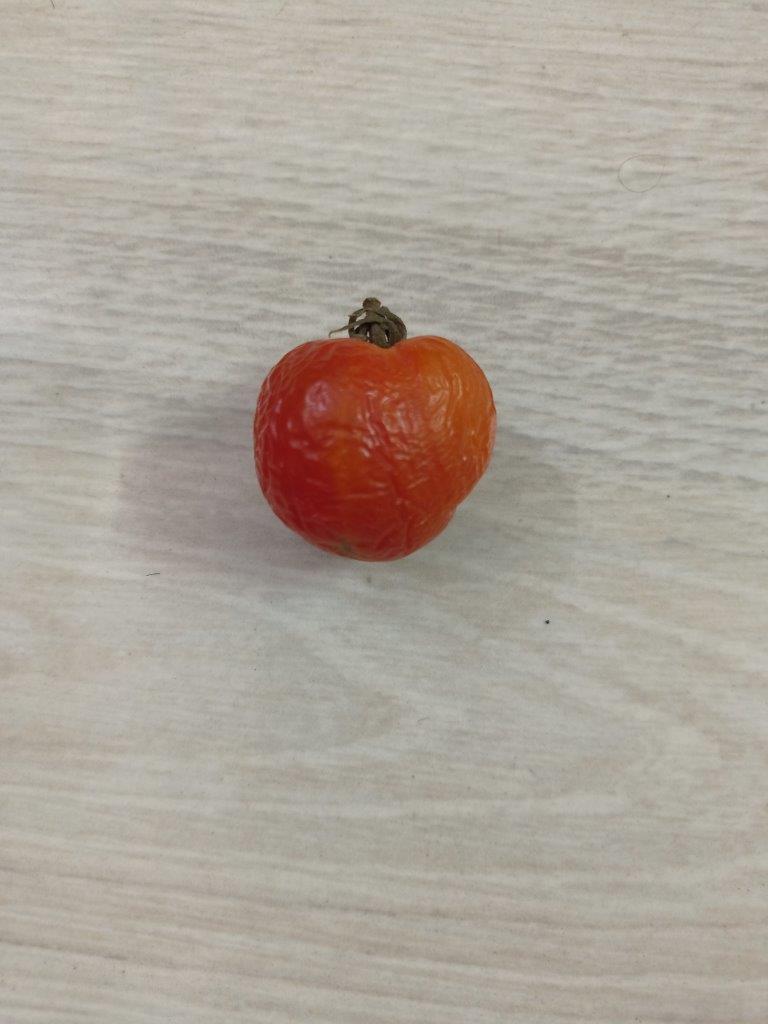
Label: Rotten